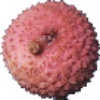
Label: lychee